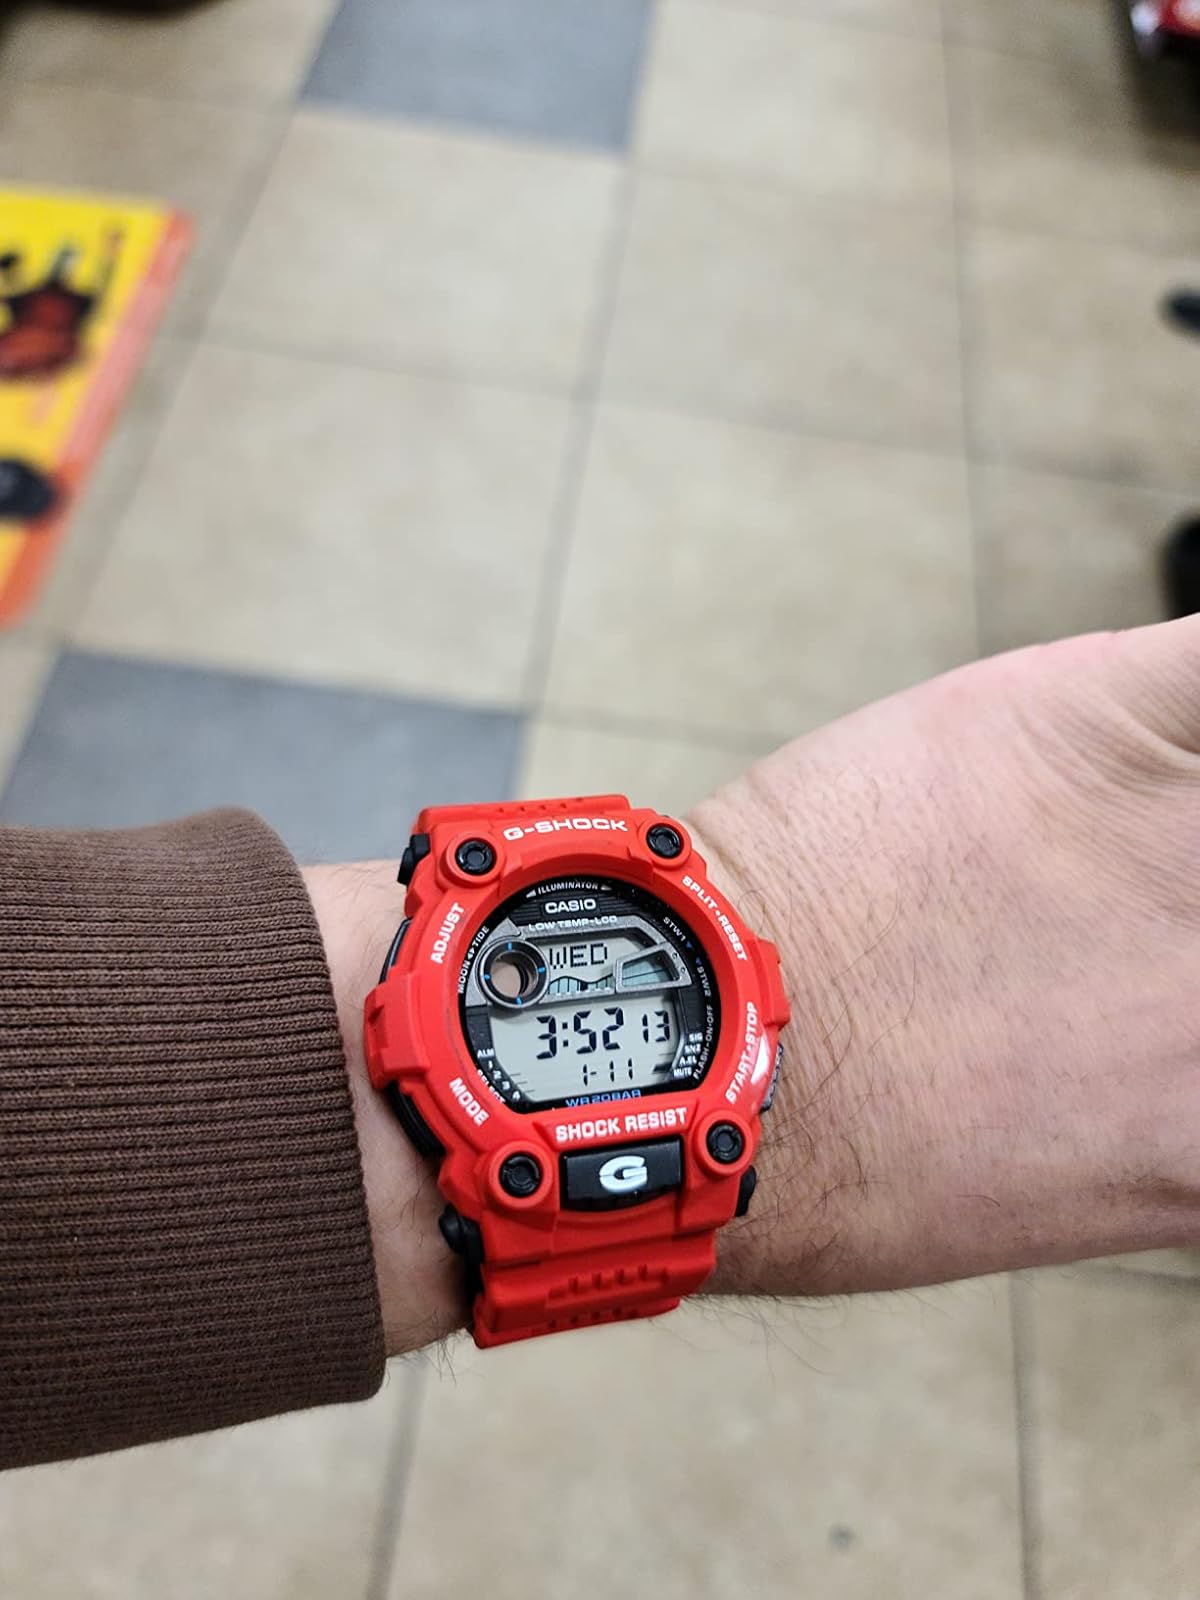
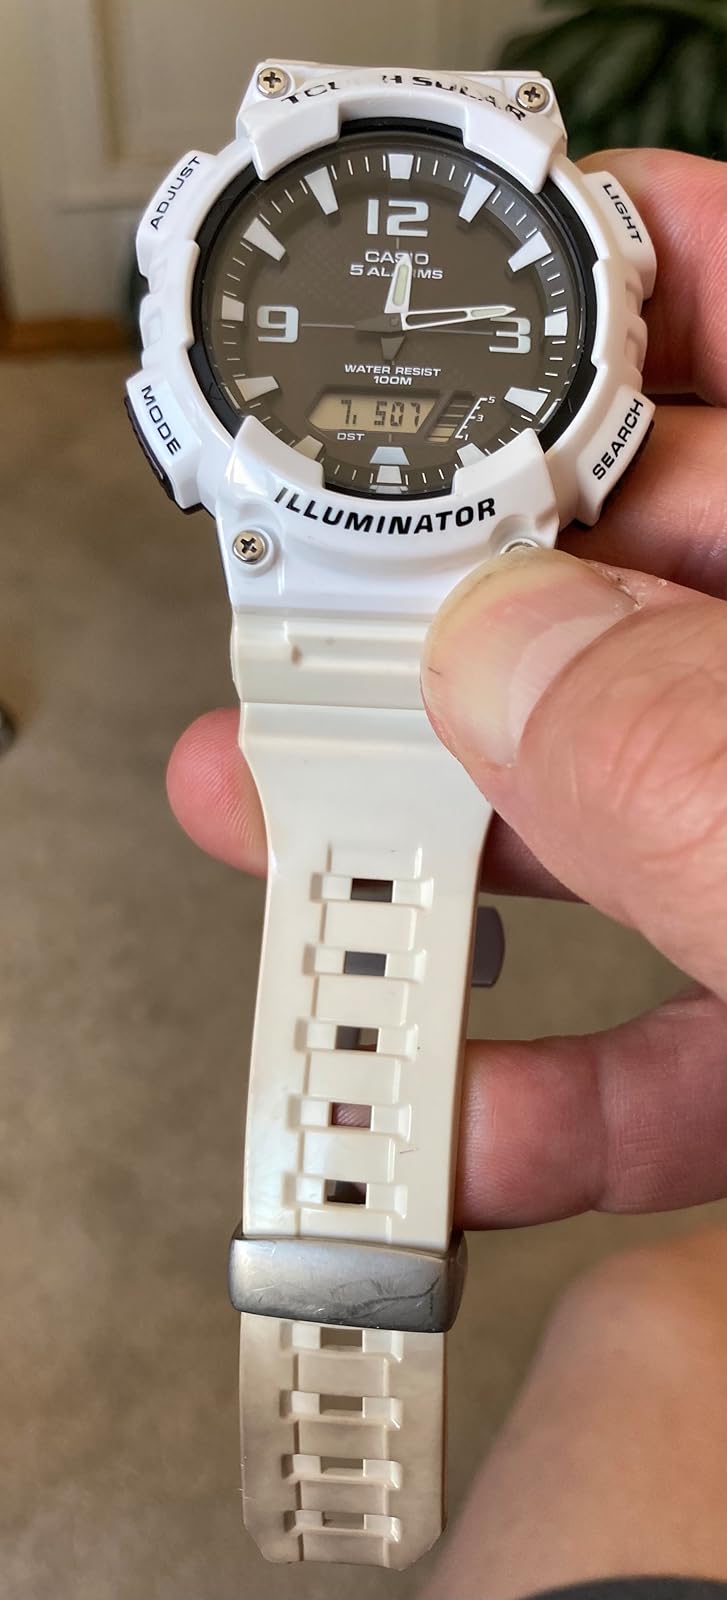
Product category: accessories_watch
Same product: no